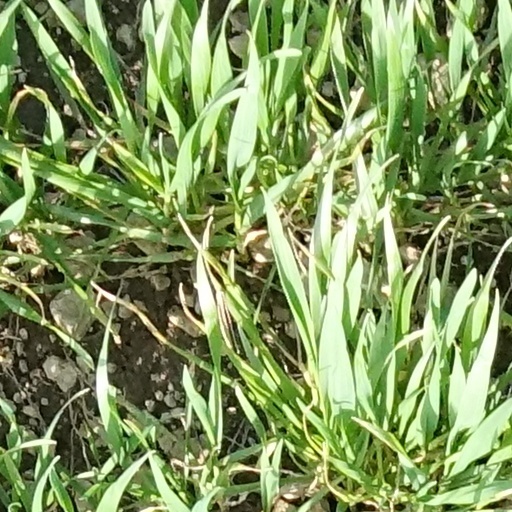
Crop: wheat